Imperial Airways

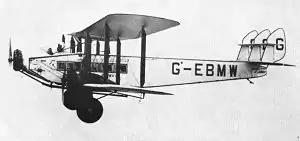
de Havilland Hercules "City of Cairo"

On 28 February 1931 a weekly service began between London and Mwanza on Lake Victoria in Tanganyika as part of the proposed route to Cape Town. On 9 December 1931 the Imperial Airways' service for Central Africa was extended experimentally to Cape Town for the carriage of Christmas mail. The aircraft used on the last sector, DH66 G-AARY "City of Karachi" arrived in Cape Town on 21 December 1931. On 20 January 1932 a mail-only route to London to Cape Town was opened. On 27 April this route was opened to passengers and took 10 days. In early 1933 Atalantas replaced the DH.66s on the Kisumu to Cape Town sector of the London to Cape Town route. On 9 February 1936 the trans-Africa route was opened by Imperial Airways between Khartoum and Kano in Nigeria. This route was extended to Lagos on 15 October 1936.